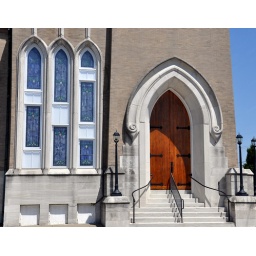
United Methodist Church Ownesboro, KY ... same building reflected in the bank windows picture